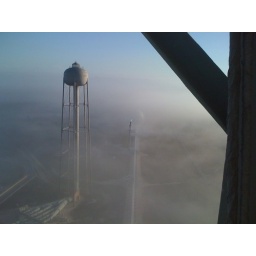
This is another look at the pad A water tower with the burning hydrogen flare stack in the center.